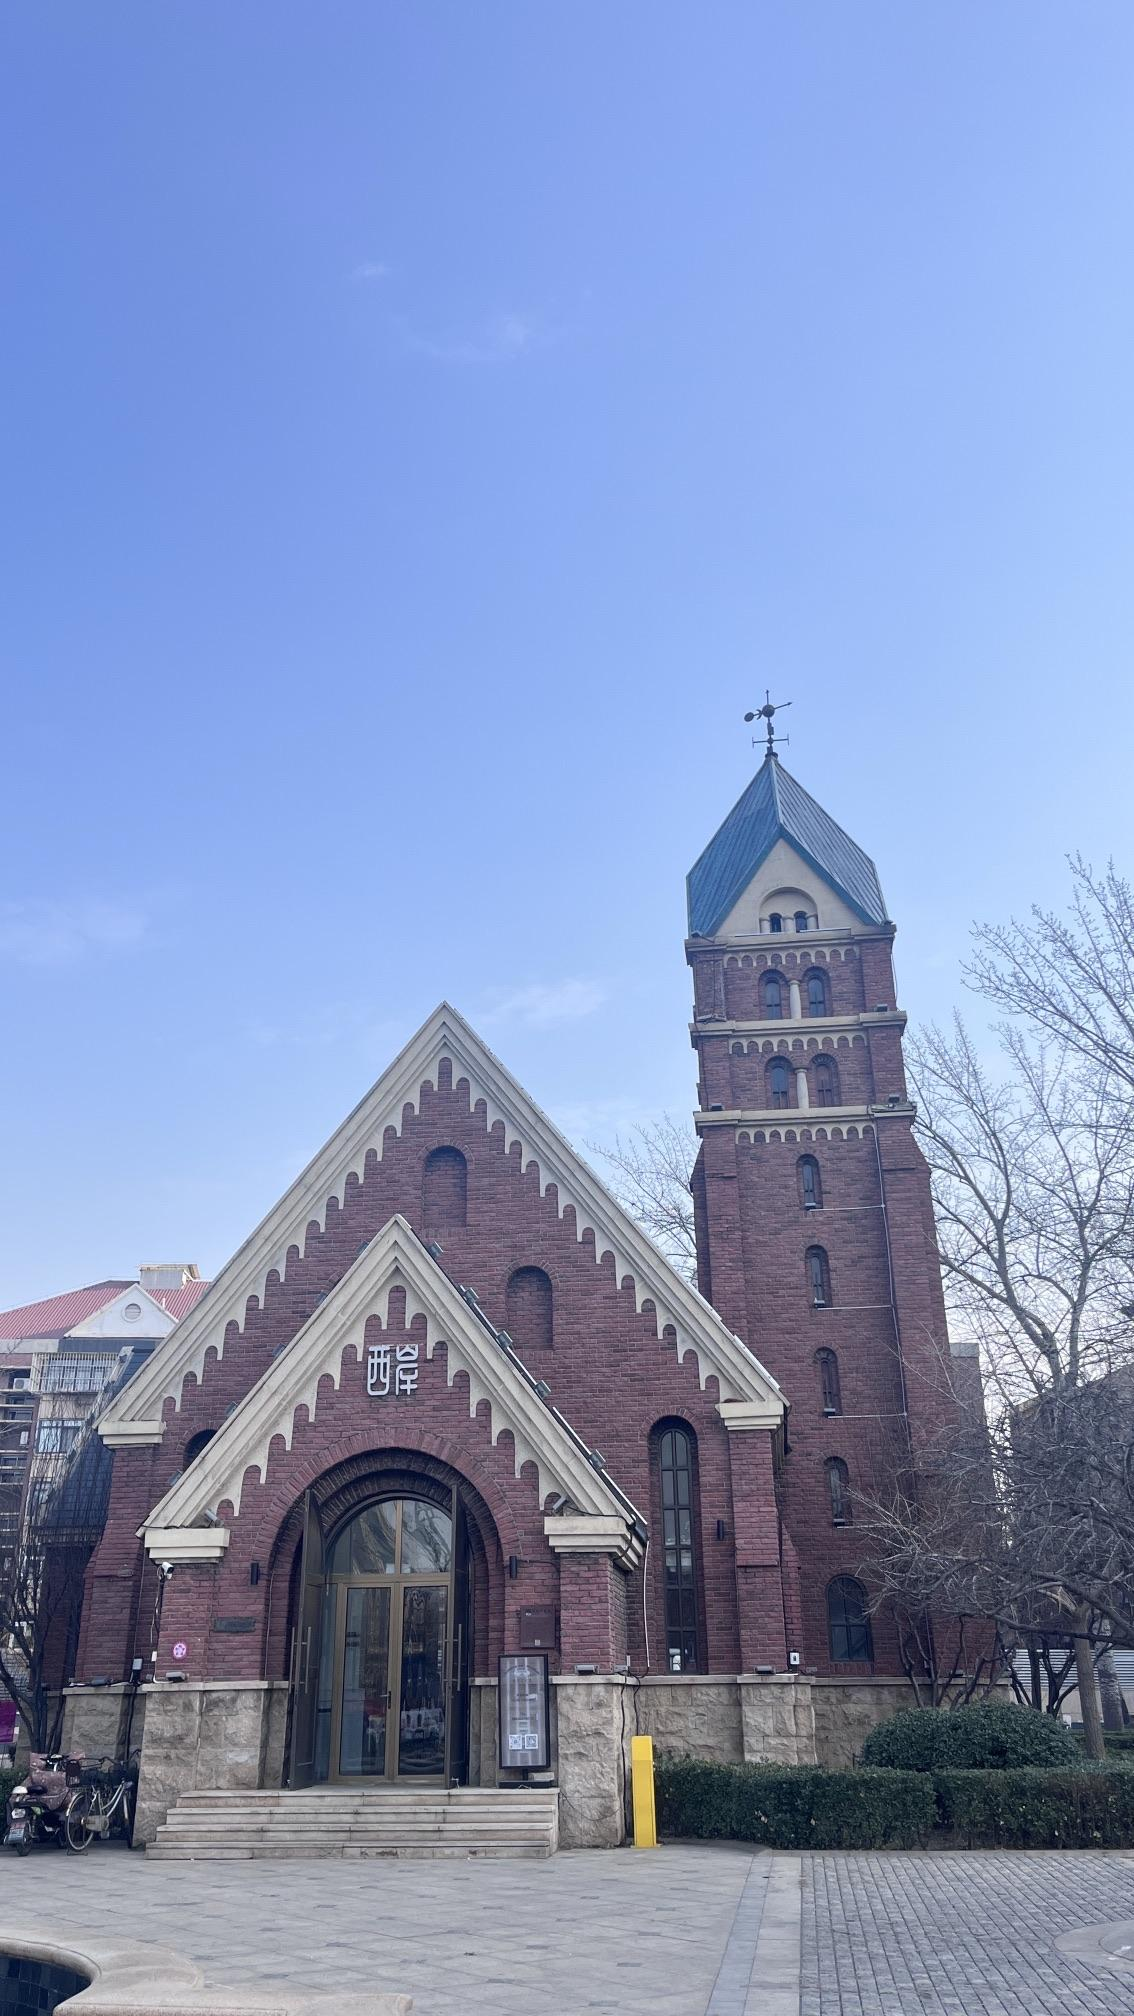
地标名称：西岸艺术馆
所在城市：天津市·河西区